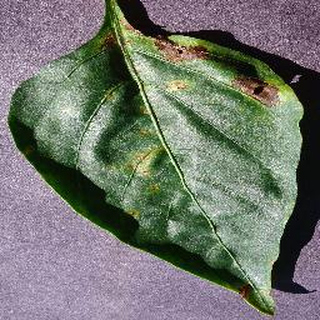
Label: bell_pepper_bacterial_spot